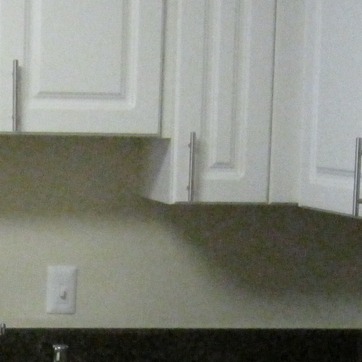
Material: painted